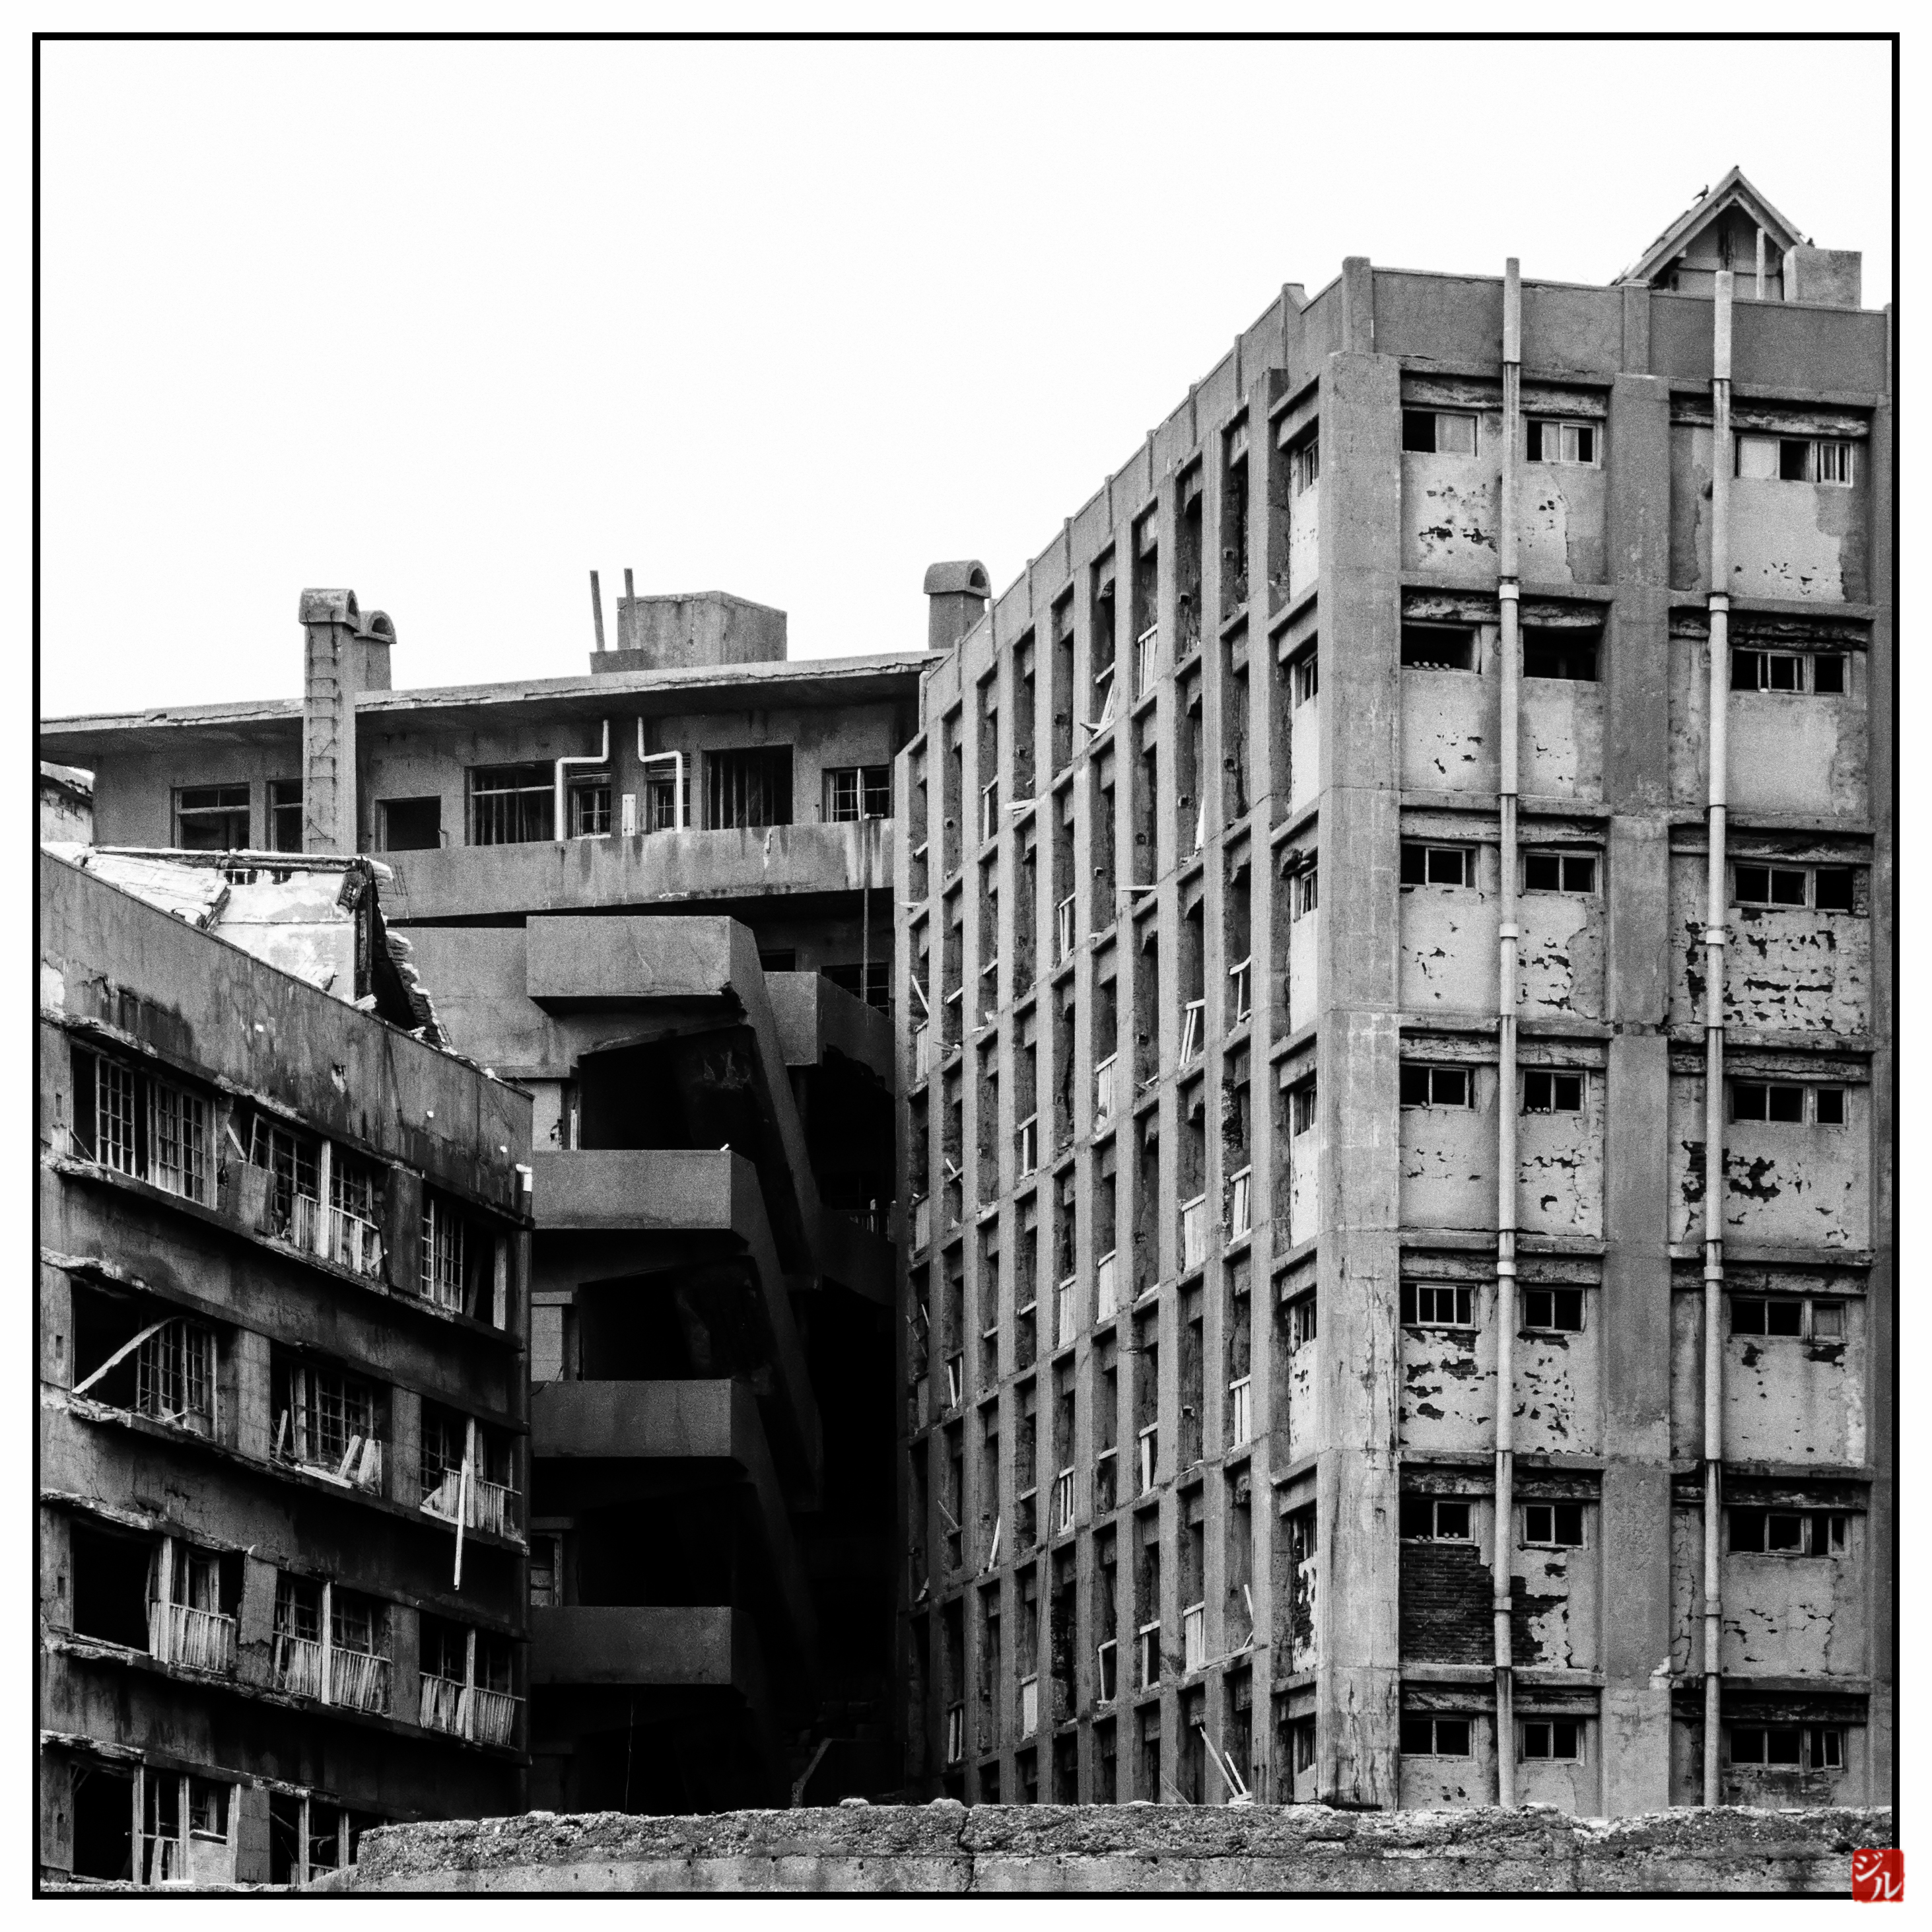
black and white, architecture, facade, monochrome, tower block, japon, gunkanjima, unesco, meiji, mines, patrimoine, condominium, japon2015, hashima, mitsubishi, industriel, hajima, monochrome photography, residential area, brutalist architecture